Fawcett Publications

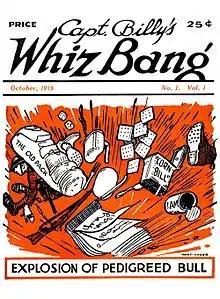
Debut issue of "Captain Billy's Whiz Bang" (October 1919)

Fawcett Publications was an American publishing company founded in 1919 in Robbinsdale, Minnesota, by Wilford Hamilton "Captain Billy" Fawcett (1885–1940).